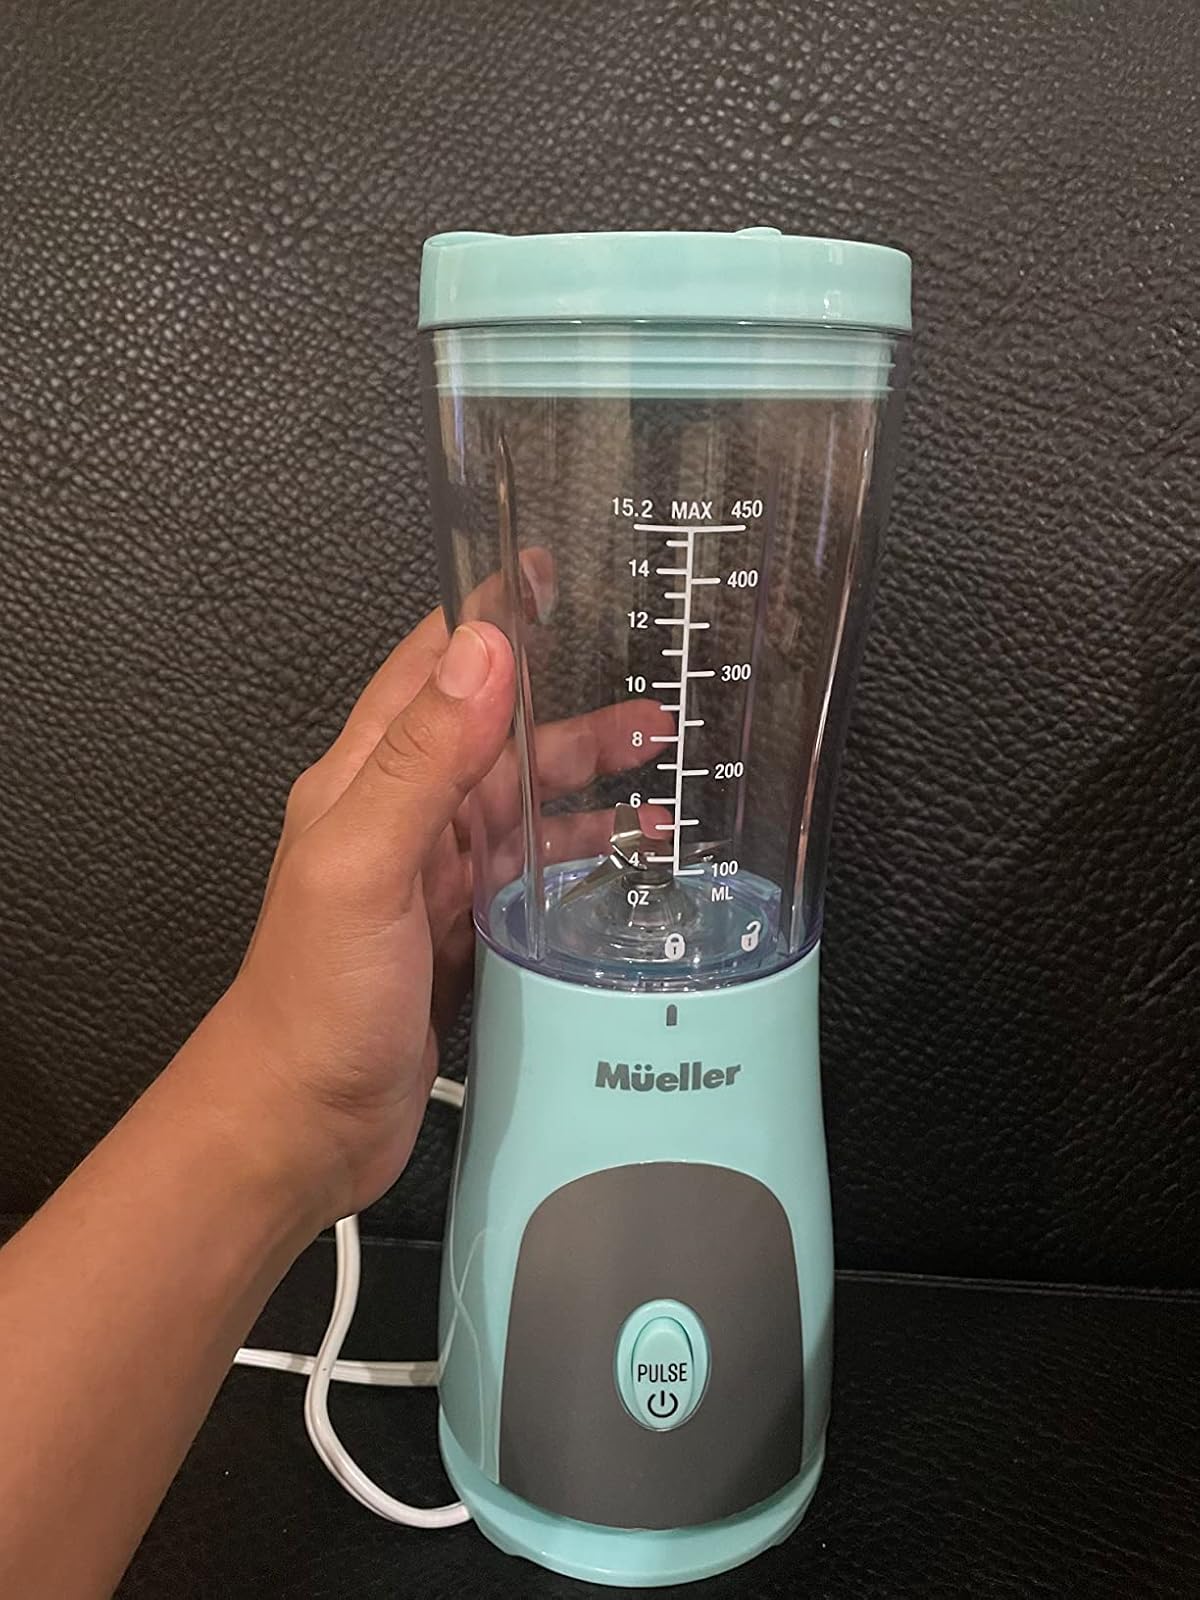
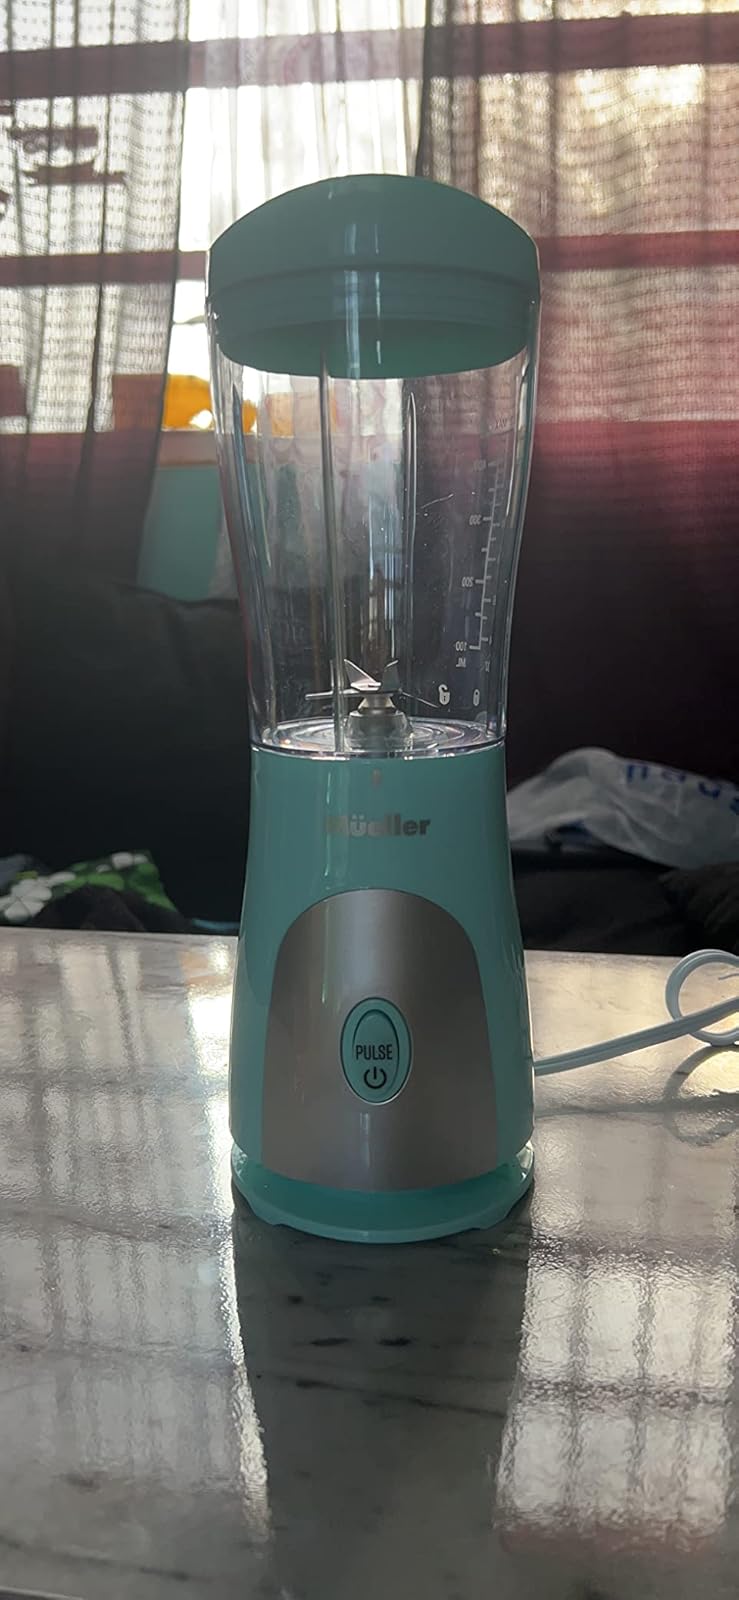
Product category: items_blender
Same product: yes